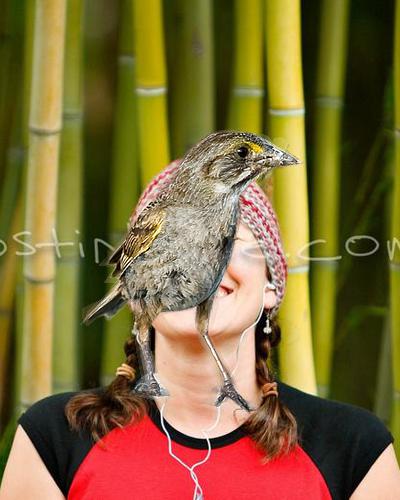
Bird species: Seaside_Sparrow
Bird type: landbird
Background: land